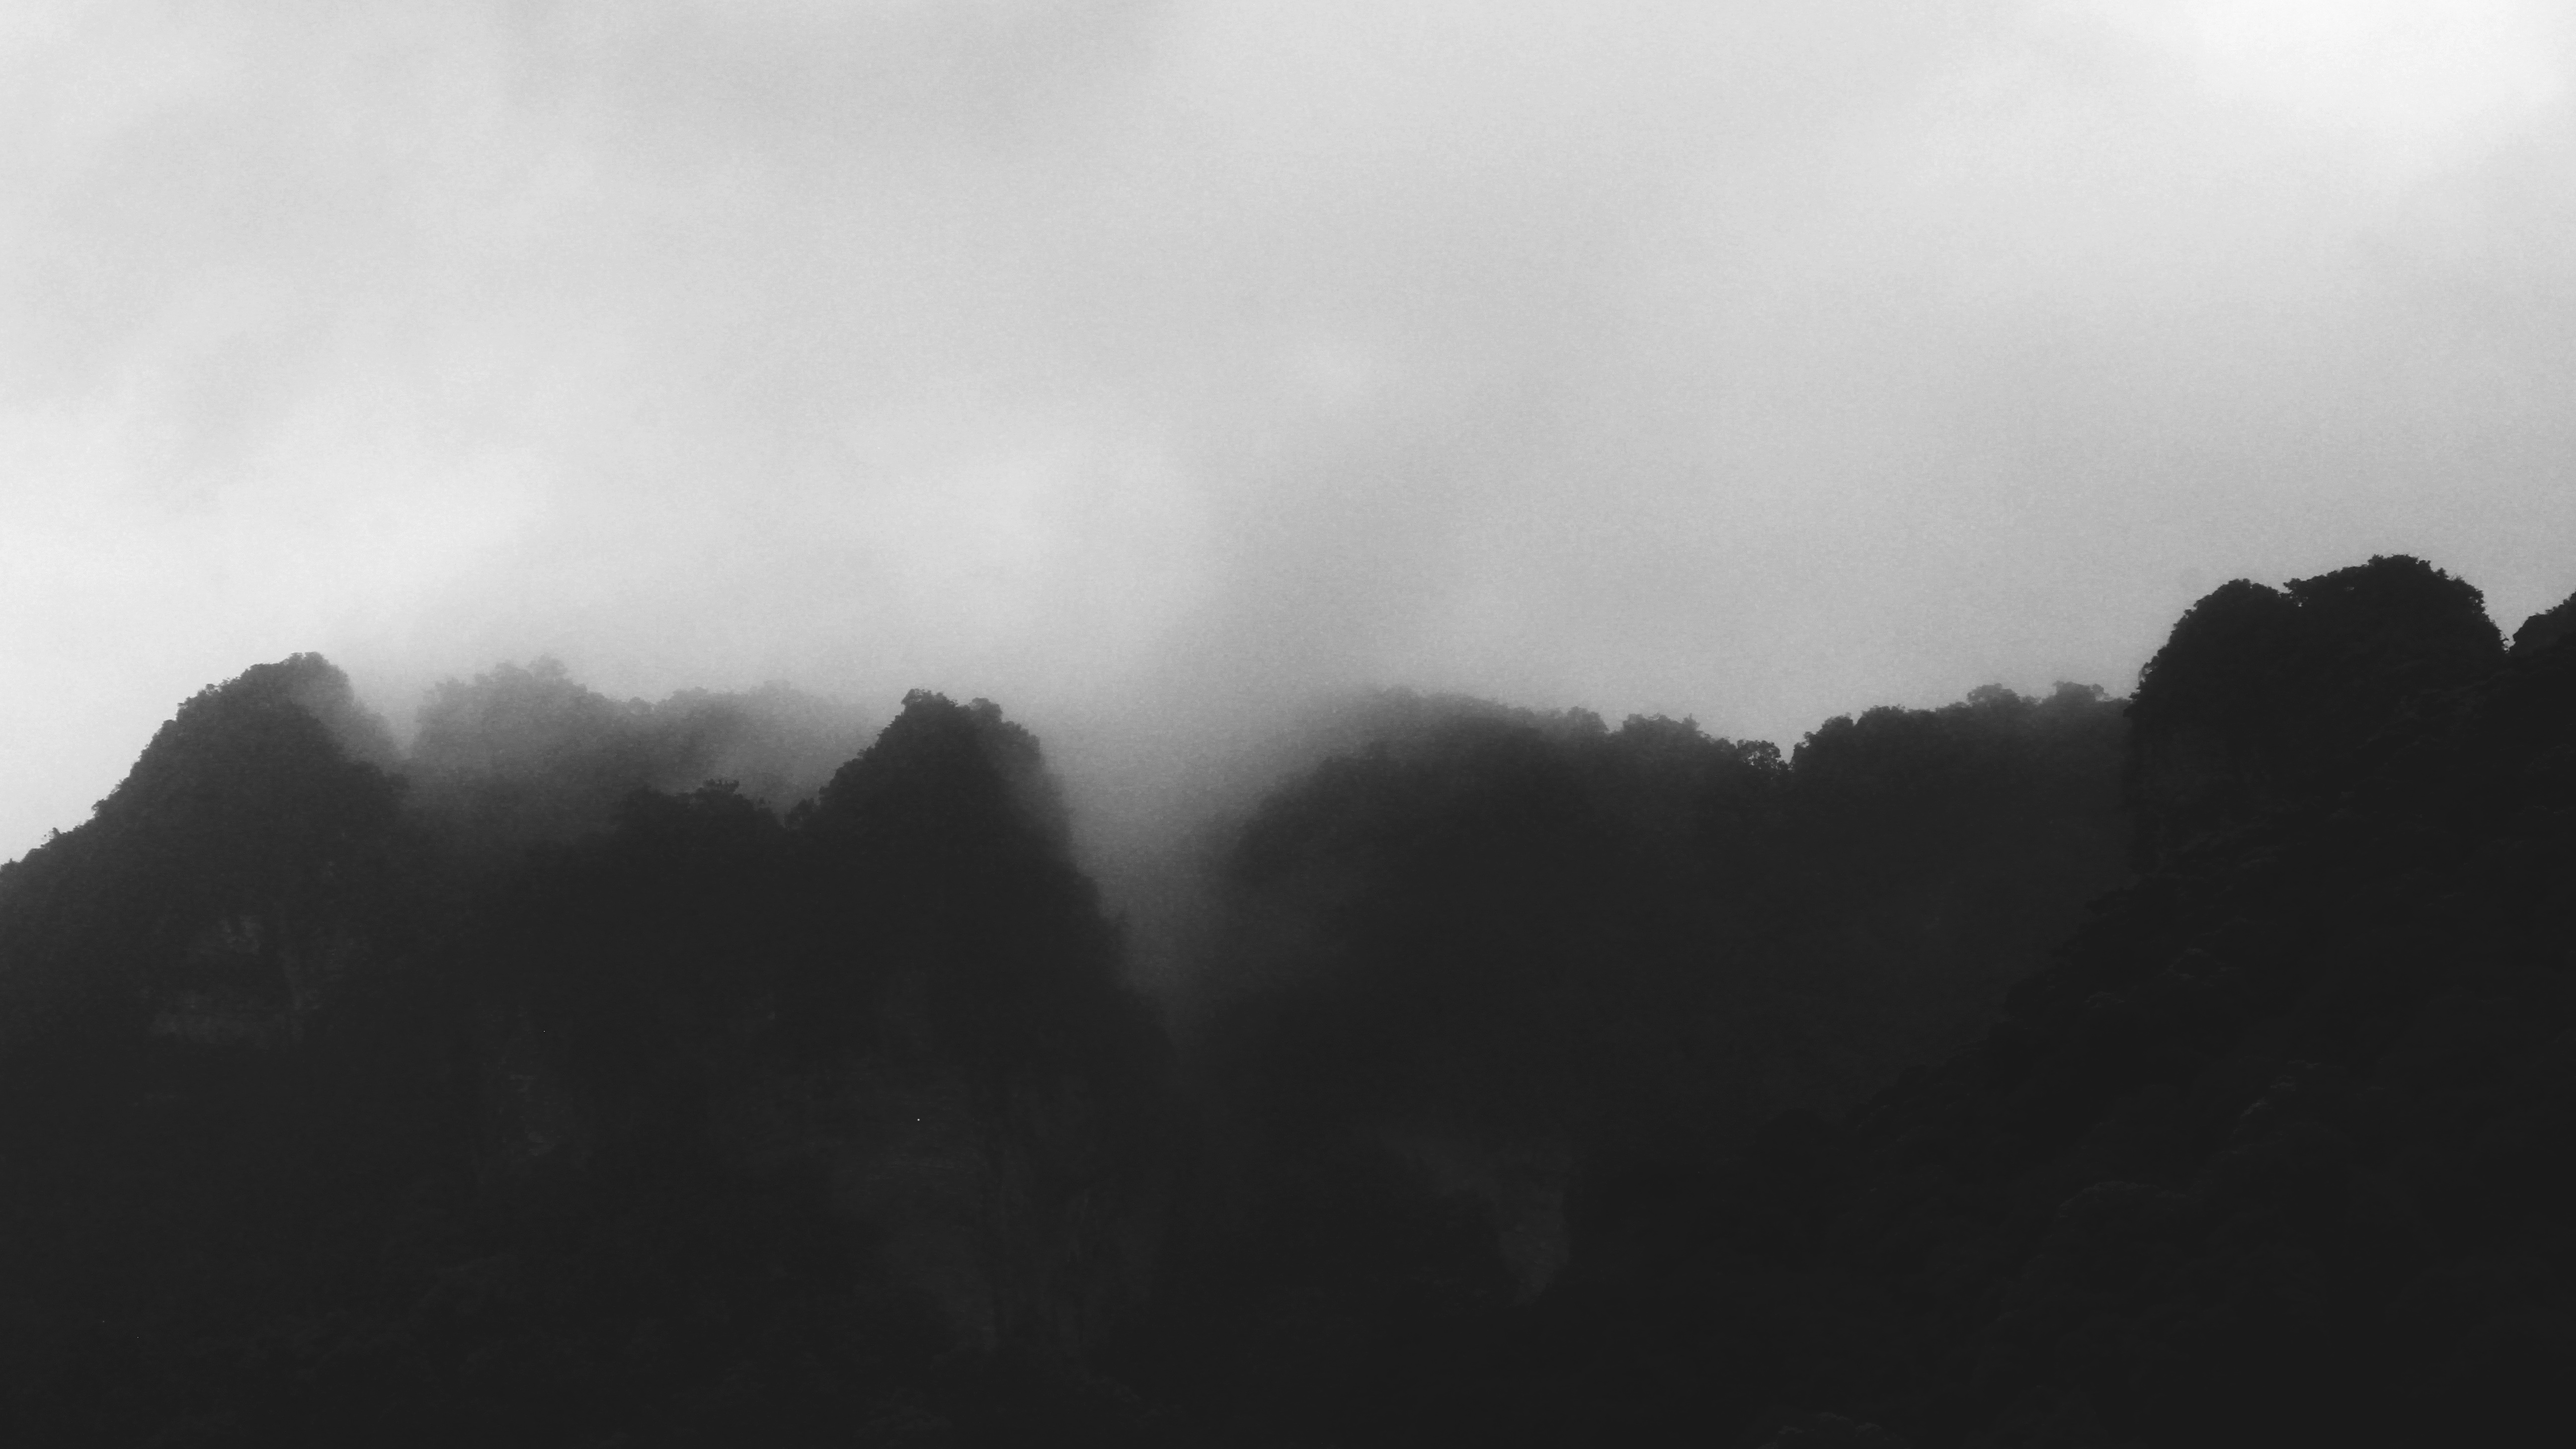
nature, mountain, cloud, black and white, sky, fog, mist, sunlight, morning, hill, dawn, atmosphere, mountain range, weather, haze, darkness, monochrome, monochrome photography, geographical feature, atmospheric phenomenon, atmosphere of earth, mountainous landforms